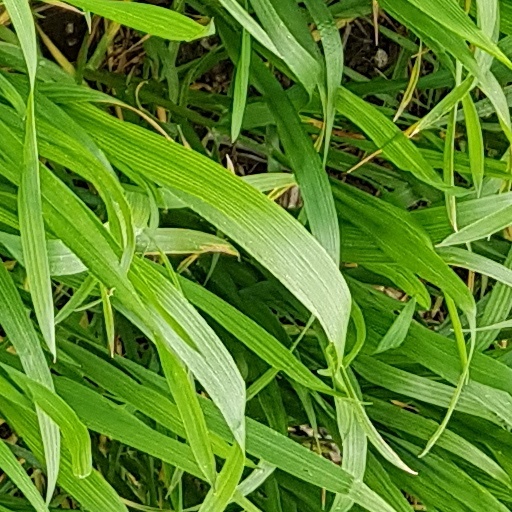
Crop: wheat